Reichstag (Nazi Germany)

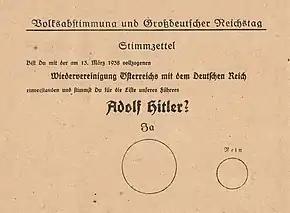
Referendum ballot in April 1938. It reads: "Do you agree with the reunification of Austria with the German "Reich" that was enacted on 13 March 1938, and do you vote for the party of our leader Adolf Hitler?" The large circle is labelled "Yes", the smaller "No".

In 1920–1923 and from 1930 on, the Weimar Republic's democratically elected "Reichstag" was frequently circumvented by two legal instruments: